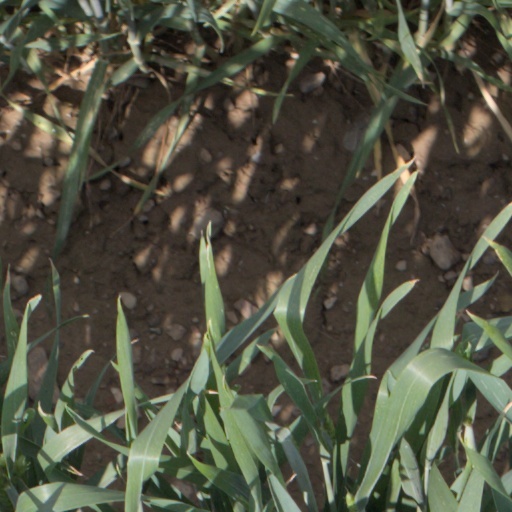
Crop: wheat